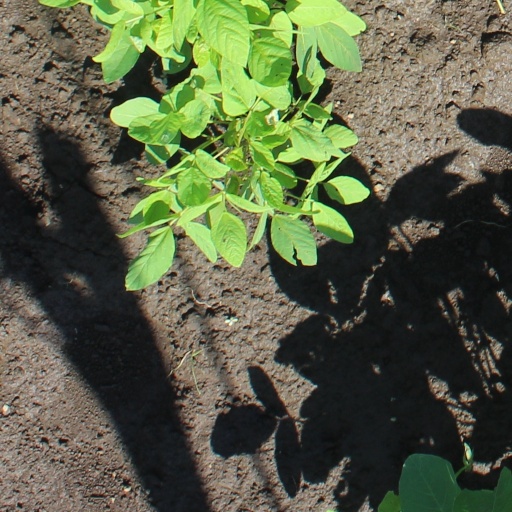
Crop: soybean